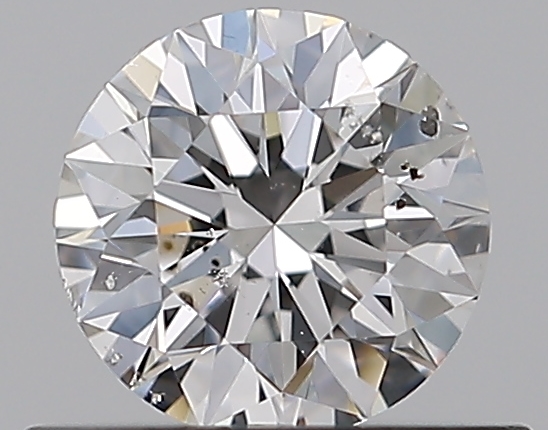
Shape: round
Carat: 0.5
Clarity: SI2
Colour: F
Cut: EX
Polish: EX
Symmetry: EX
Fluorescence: N
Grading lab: GIA
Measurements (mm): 5.07 x 5.1 x 3.18